Andreas Hinkel

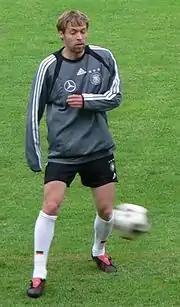
Hinkel with the Germany national team in 2005

Hinkel has represented Germany on 21 occasions at senior level, making his debut in 2003 against Serbia and Montenegro. He was part of the German squad during Euro 2004 (having recovered from aforementioned knee injury), but missed the 2006 World Cup. Hinkel's international involvement was kept to a minimum when at Sevilla due to lack of first-team football and the emergence of Philipp Lahm as first-choice right-back ahead of him. Hinkel was also not called up for Euro 2008 or the 2010 World Cup.